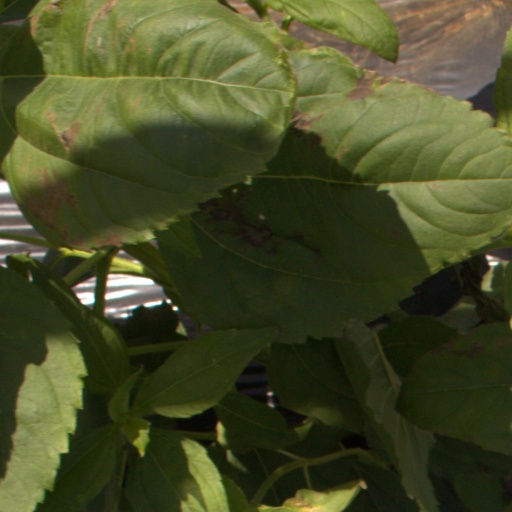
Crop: Jerusalem artichoke